Nemean lion

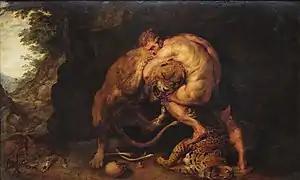

The Nemean lion was a mythical lion in Greek mythology that lived at Nemea. Famously one of the mythical beasts killed by Heracles (Hercules) in his 12 labours. Because its golden fur was impervious to attack, it could not be killed with mortals' weapons. Its claws were sharper than mortals' swords and could cut through any strong armour. After Heracles killed the lion, its pelt would come to symbolize Heracles and his strength, being used in art to both recognize the myth itself and to draw connections between Heracles' heroism to others.